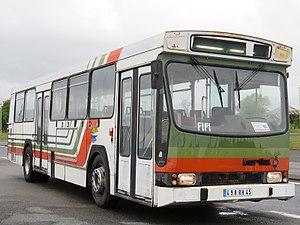
Berliet PR 100 Mi de l'association Omnibus Nantes.